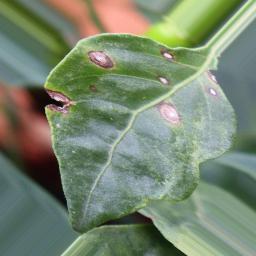
Label: cercospora